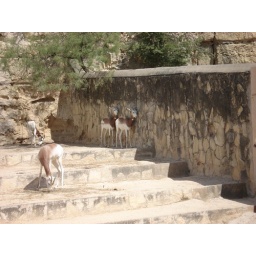
these guys are leaning against the wall since that seems to be the only shady spot. So cute